Tony Trabert

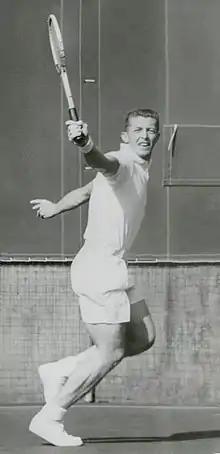
Trabert in 1960

Marion Anthony Trabert (August 16, 1930 – February 3, 2021) was an American amateur world No. 1 tennis champion and long-time tennis author, TV commentator, instructor, and motivational speaker.